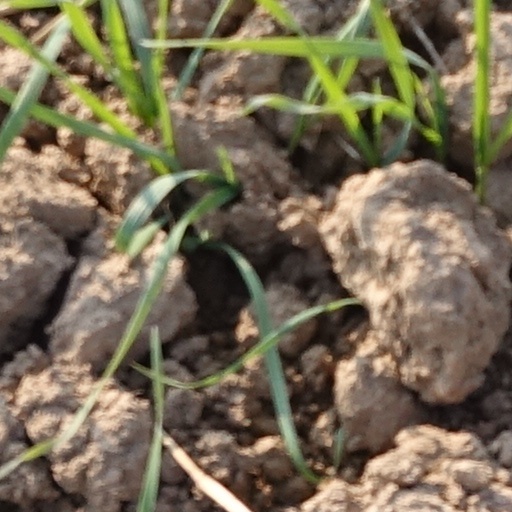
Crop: wheat